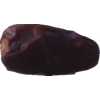
Label: dates